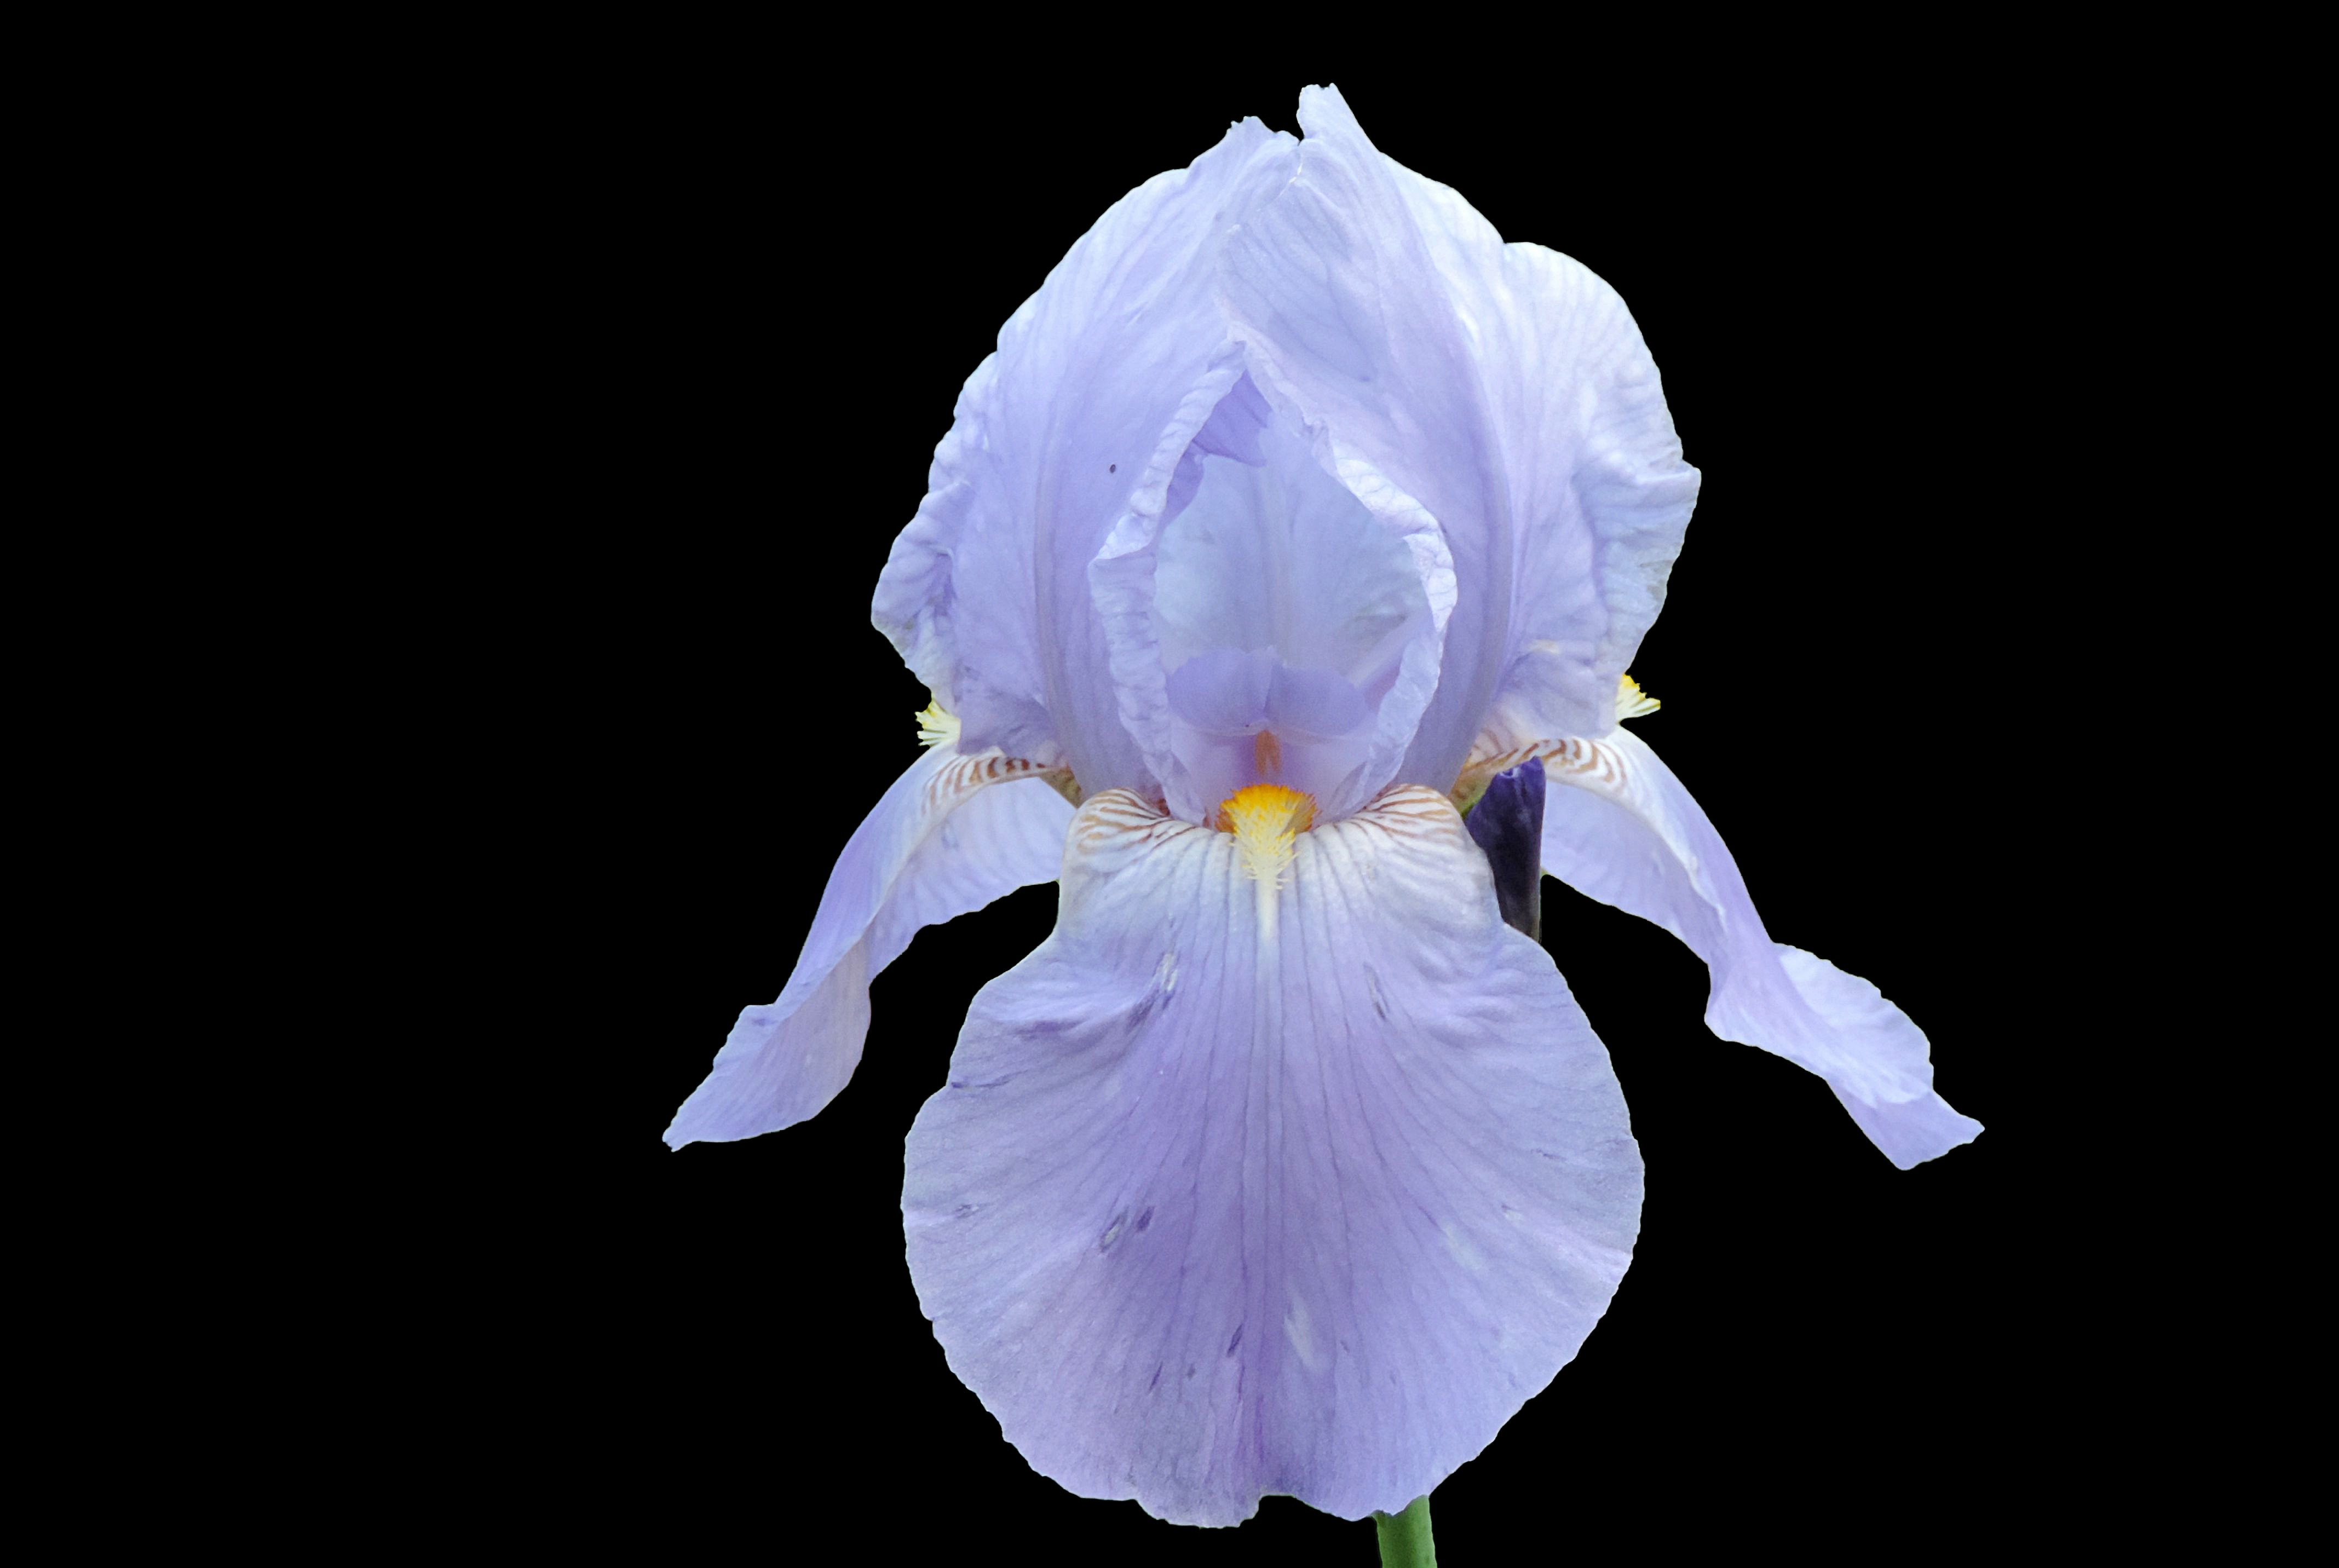
blossom, plant, flower, petal, bloom, blue, flora, human body, iris, eye, organ, macro photography, flowering plant, land plant, iris family